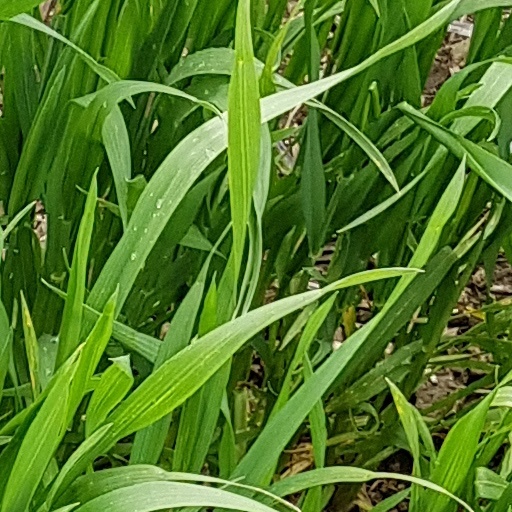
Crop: wheat